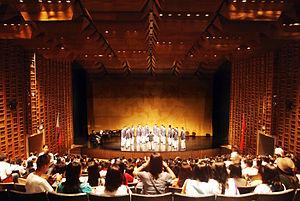
Aurelio Valenzuela Tolentino est un dramaturge, un poète, un journaliste et un révolutionnaire philippin. Ses œuvres au tournant du XXᵉ siècle illustrent son désir de voir les Philippines accéder à l'indépendance. Il a été arrêté à deux reprises, d'abord par les Espagnols, puis par les forces américaines. Il est l'auteur de la pièce anti-impérialiste Kahapon, Ngayon à Bukas.